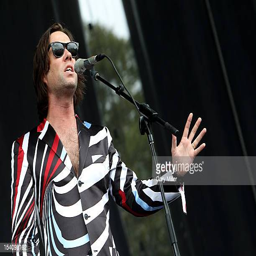
baroque pop artist performs in concert during festival